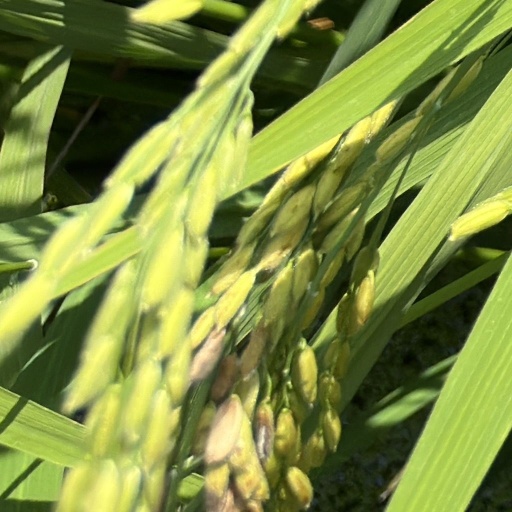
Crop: rice